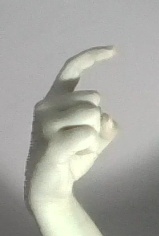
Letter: ra